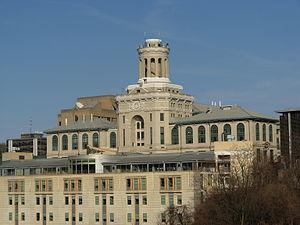
L'université Carnegie-Mellon est une université privée spécialisée en recherche située à Pittsburgh. Elle fut créée en 1967 par la fusion du Carnegie Institute of Technology et le Mellon Institute of Industrial Research. Ses programmes en sciences politiques, en informatique, en électronique et en théâtre sont considérés parmi les meilleurs aux États-Unis.